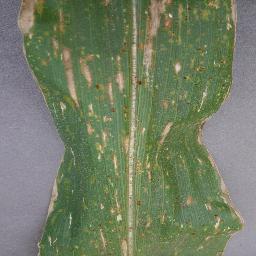
Label: Corn_(Maize)___Gray_Leaf_Spot_(Cercospora)